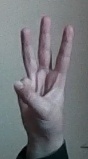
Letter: thaa